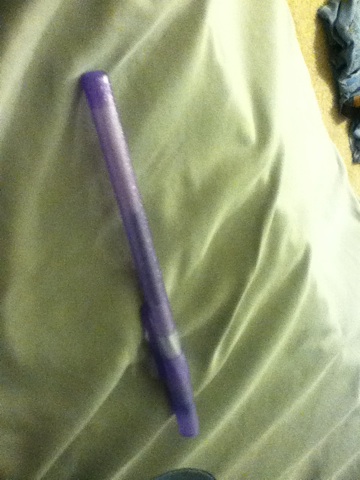Question: What color is this pen?
Answer: purple